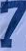
Number: 7